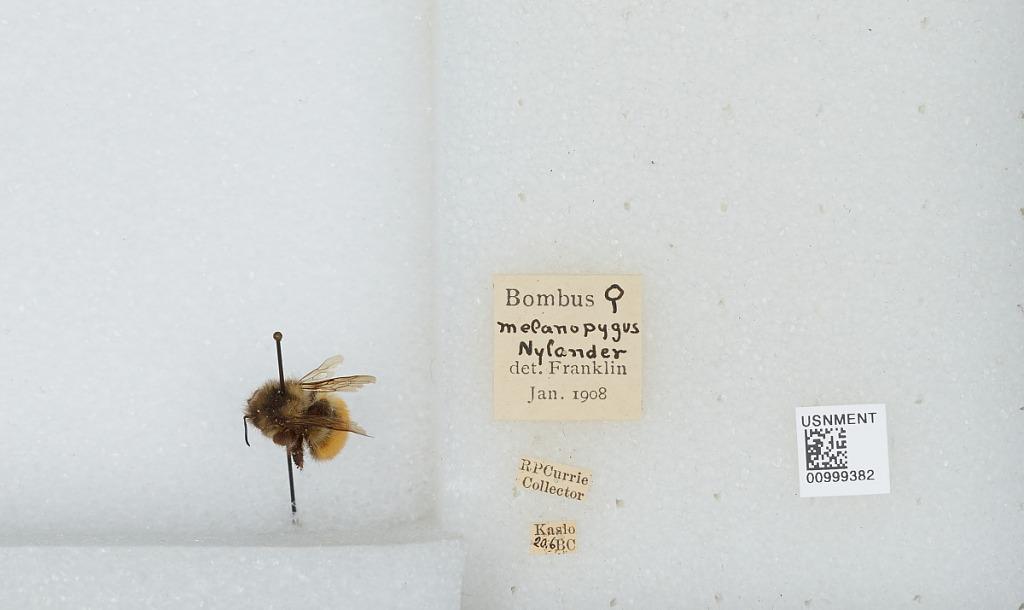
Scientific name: Bombus (Pyrobombus) melanopygus Nylander
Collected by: R. Currie
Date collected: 1908-1-
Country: Canada
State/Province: British Columbia
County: West Kootenay Region
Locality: Kaslo
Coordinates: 49.9133, -116.911
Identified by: Franklin